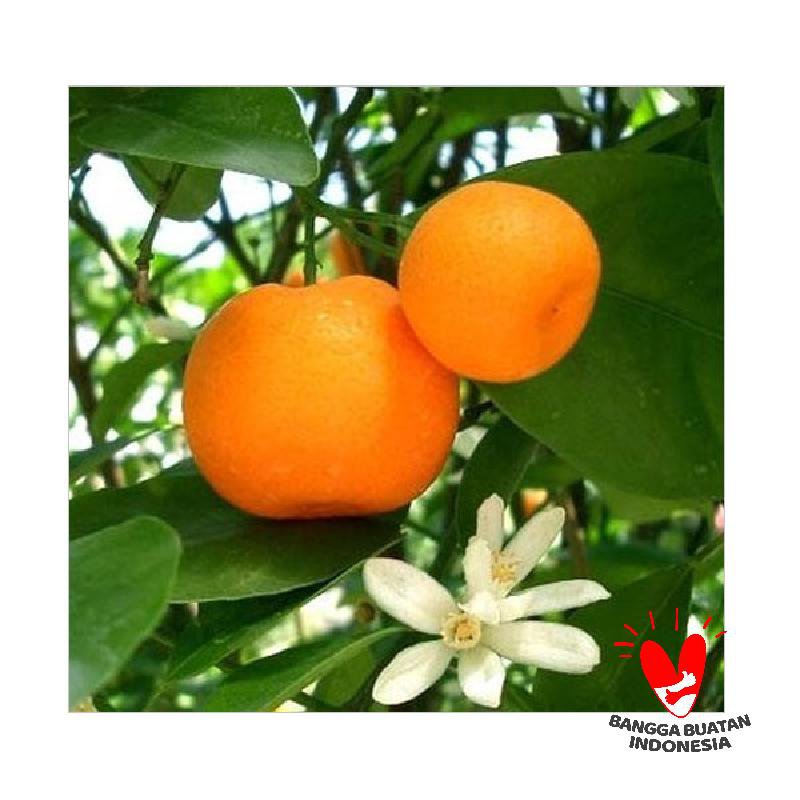
Label: Orange